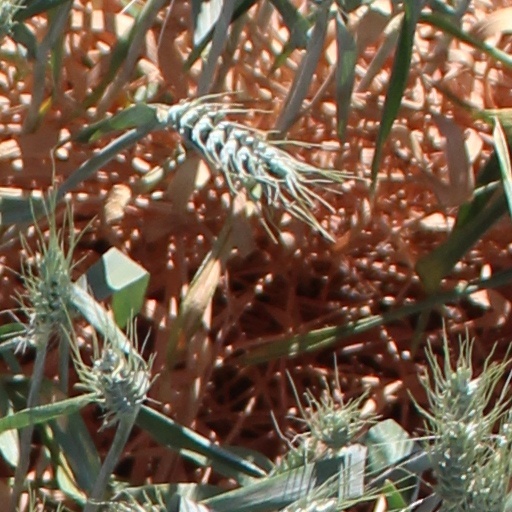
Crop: wheat